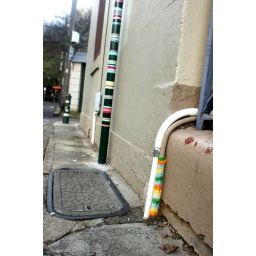
in tandem with Mini Graf, anotehr female street artist